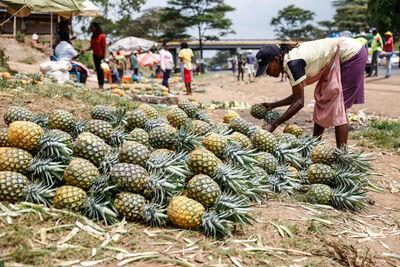
Zao la biashara nanasi lililotoka kulimwa shambani na kuvunwa vizuri huku likiwa limetandazwa sehemu ya wazi mahali ambapo ni eneo la soko dogo kwa ajili ya kuuzwa kwa watu mbalimbali hususani wapita njia, watumiaji wa barabara hiyo, watembea kwa miguu pamoja na wanaopita na magari.